Roy Hart

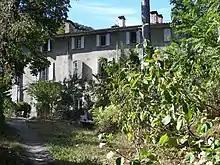
Le chateau de Malérargues

In the summer of 1974, the group of performers known as The Roy Hart Theatre, which included some who like Hart had worked with Alfred Wolfsohn for many years, as well as others who had studied acting with Hart, moved to the Chateau de Malérargues, in Thoiras, near Saint-Jean-du-Gard, in southern France intending to establish a permanent rehearsal studio, theatre, and training school to explore further the artistic application of the extended vocal technique.